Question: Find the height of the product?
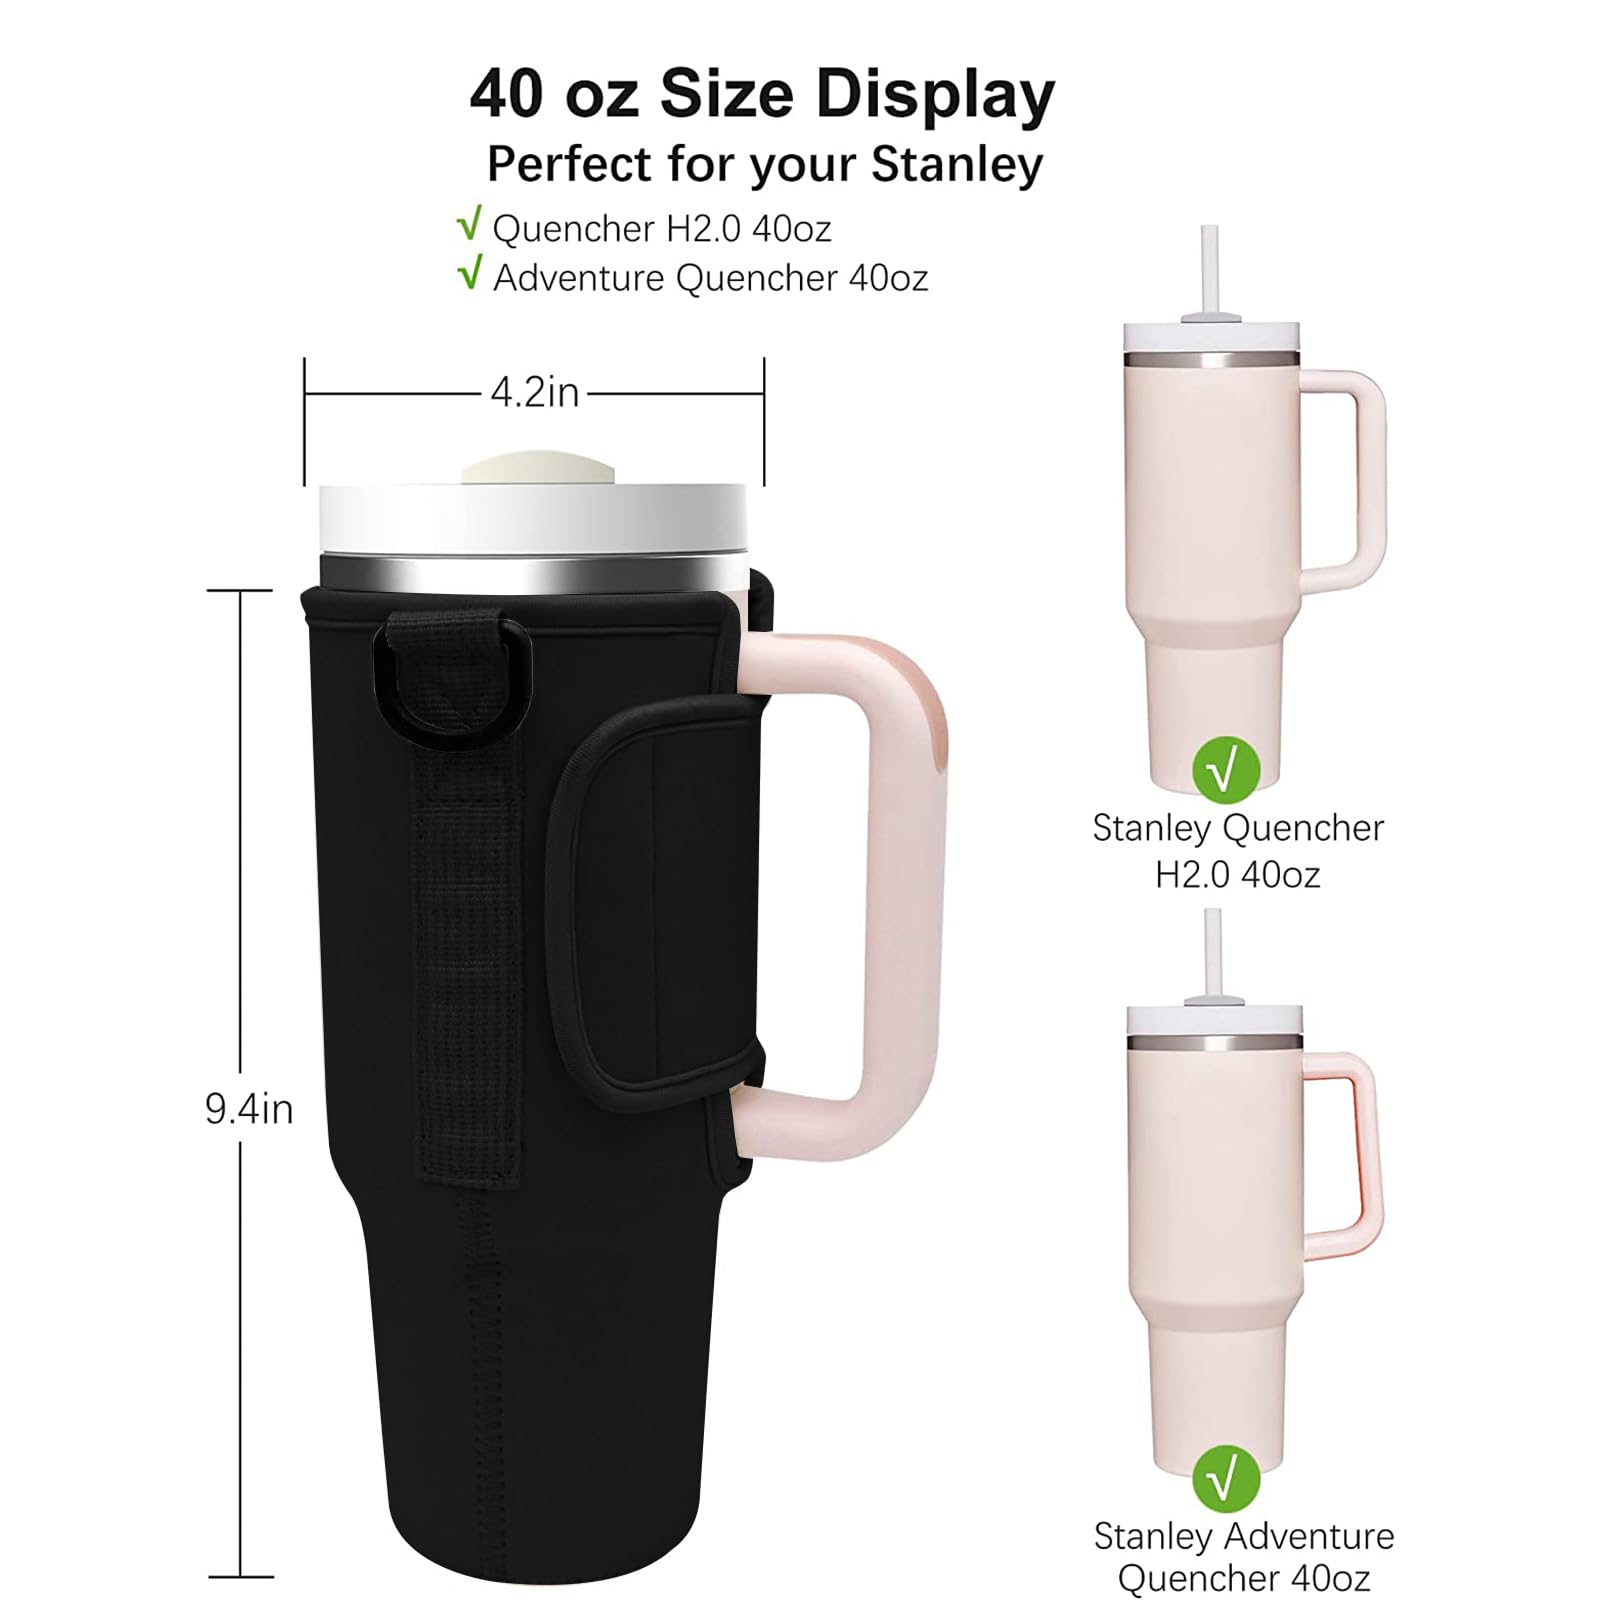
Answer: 9.4 inch